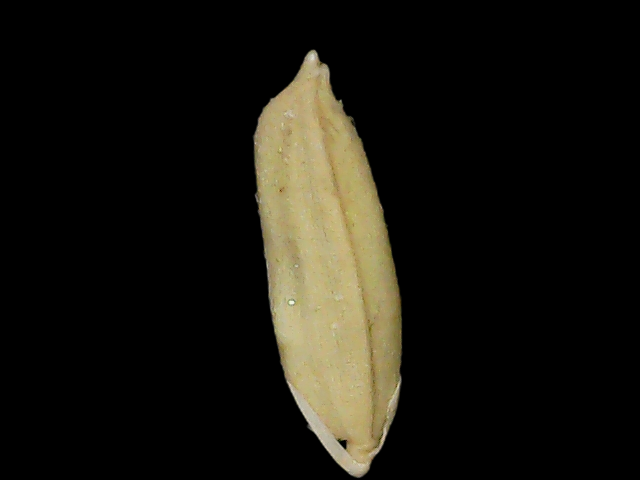
Rice variety: Br23